Two-step flow of communication

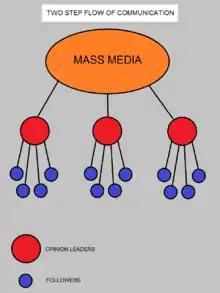
Two-step Flow of Communication Model, by Lazarsfeld and Katz (1955)

The two-step flow of communication model says that most people form their opinions under the influence of opinion leaders, who in turn are influenced by the mass media. In contrast to the one-step flow of the hypodermic needle model or magic bullet theory, which holds that people are directly influenced by mass media, according to the two-step flow model, ideas flow from mass media to opinion leaders, and from them to a wider population. Opinion leaders pass on their own interpretation of information in addition to the actual media content.